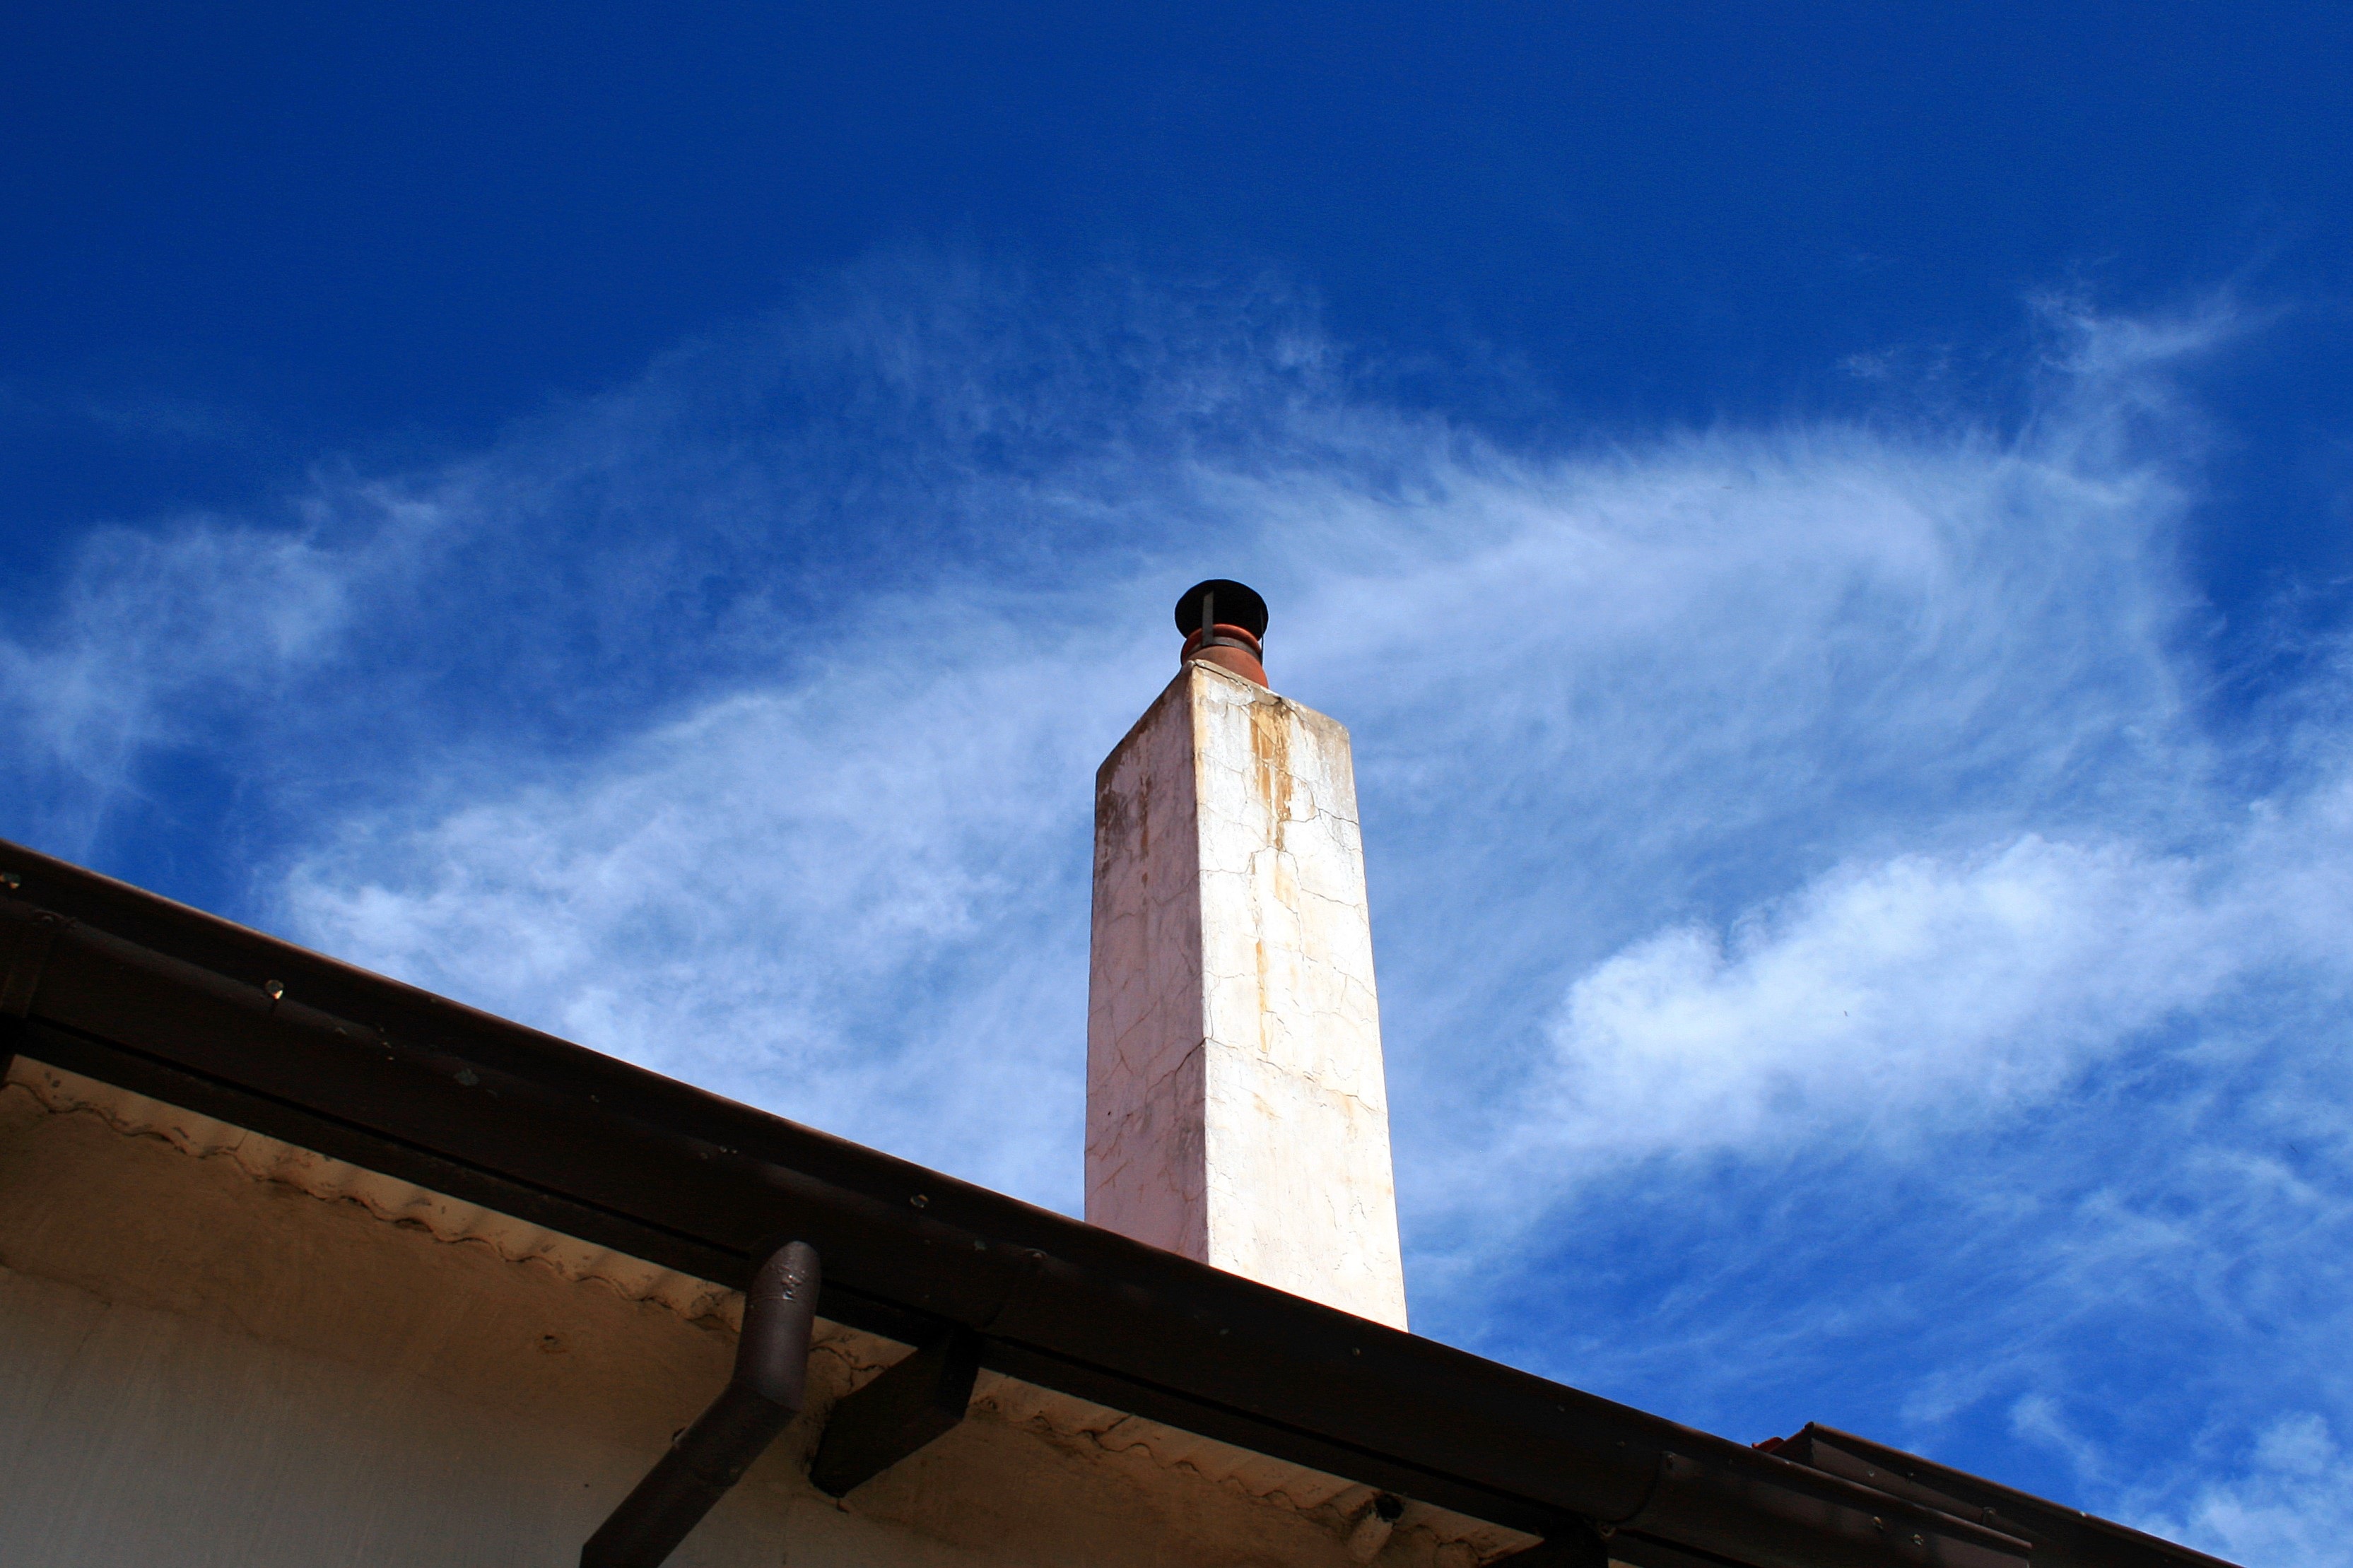
cloud, sky, white, sunlight, monument, statue, evening, reflection, tower, chimney, blue, lighting, farm house, tall, atmosphere of earth, willem prinsloo, agriculture farm